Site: brandenburg
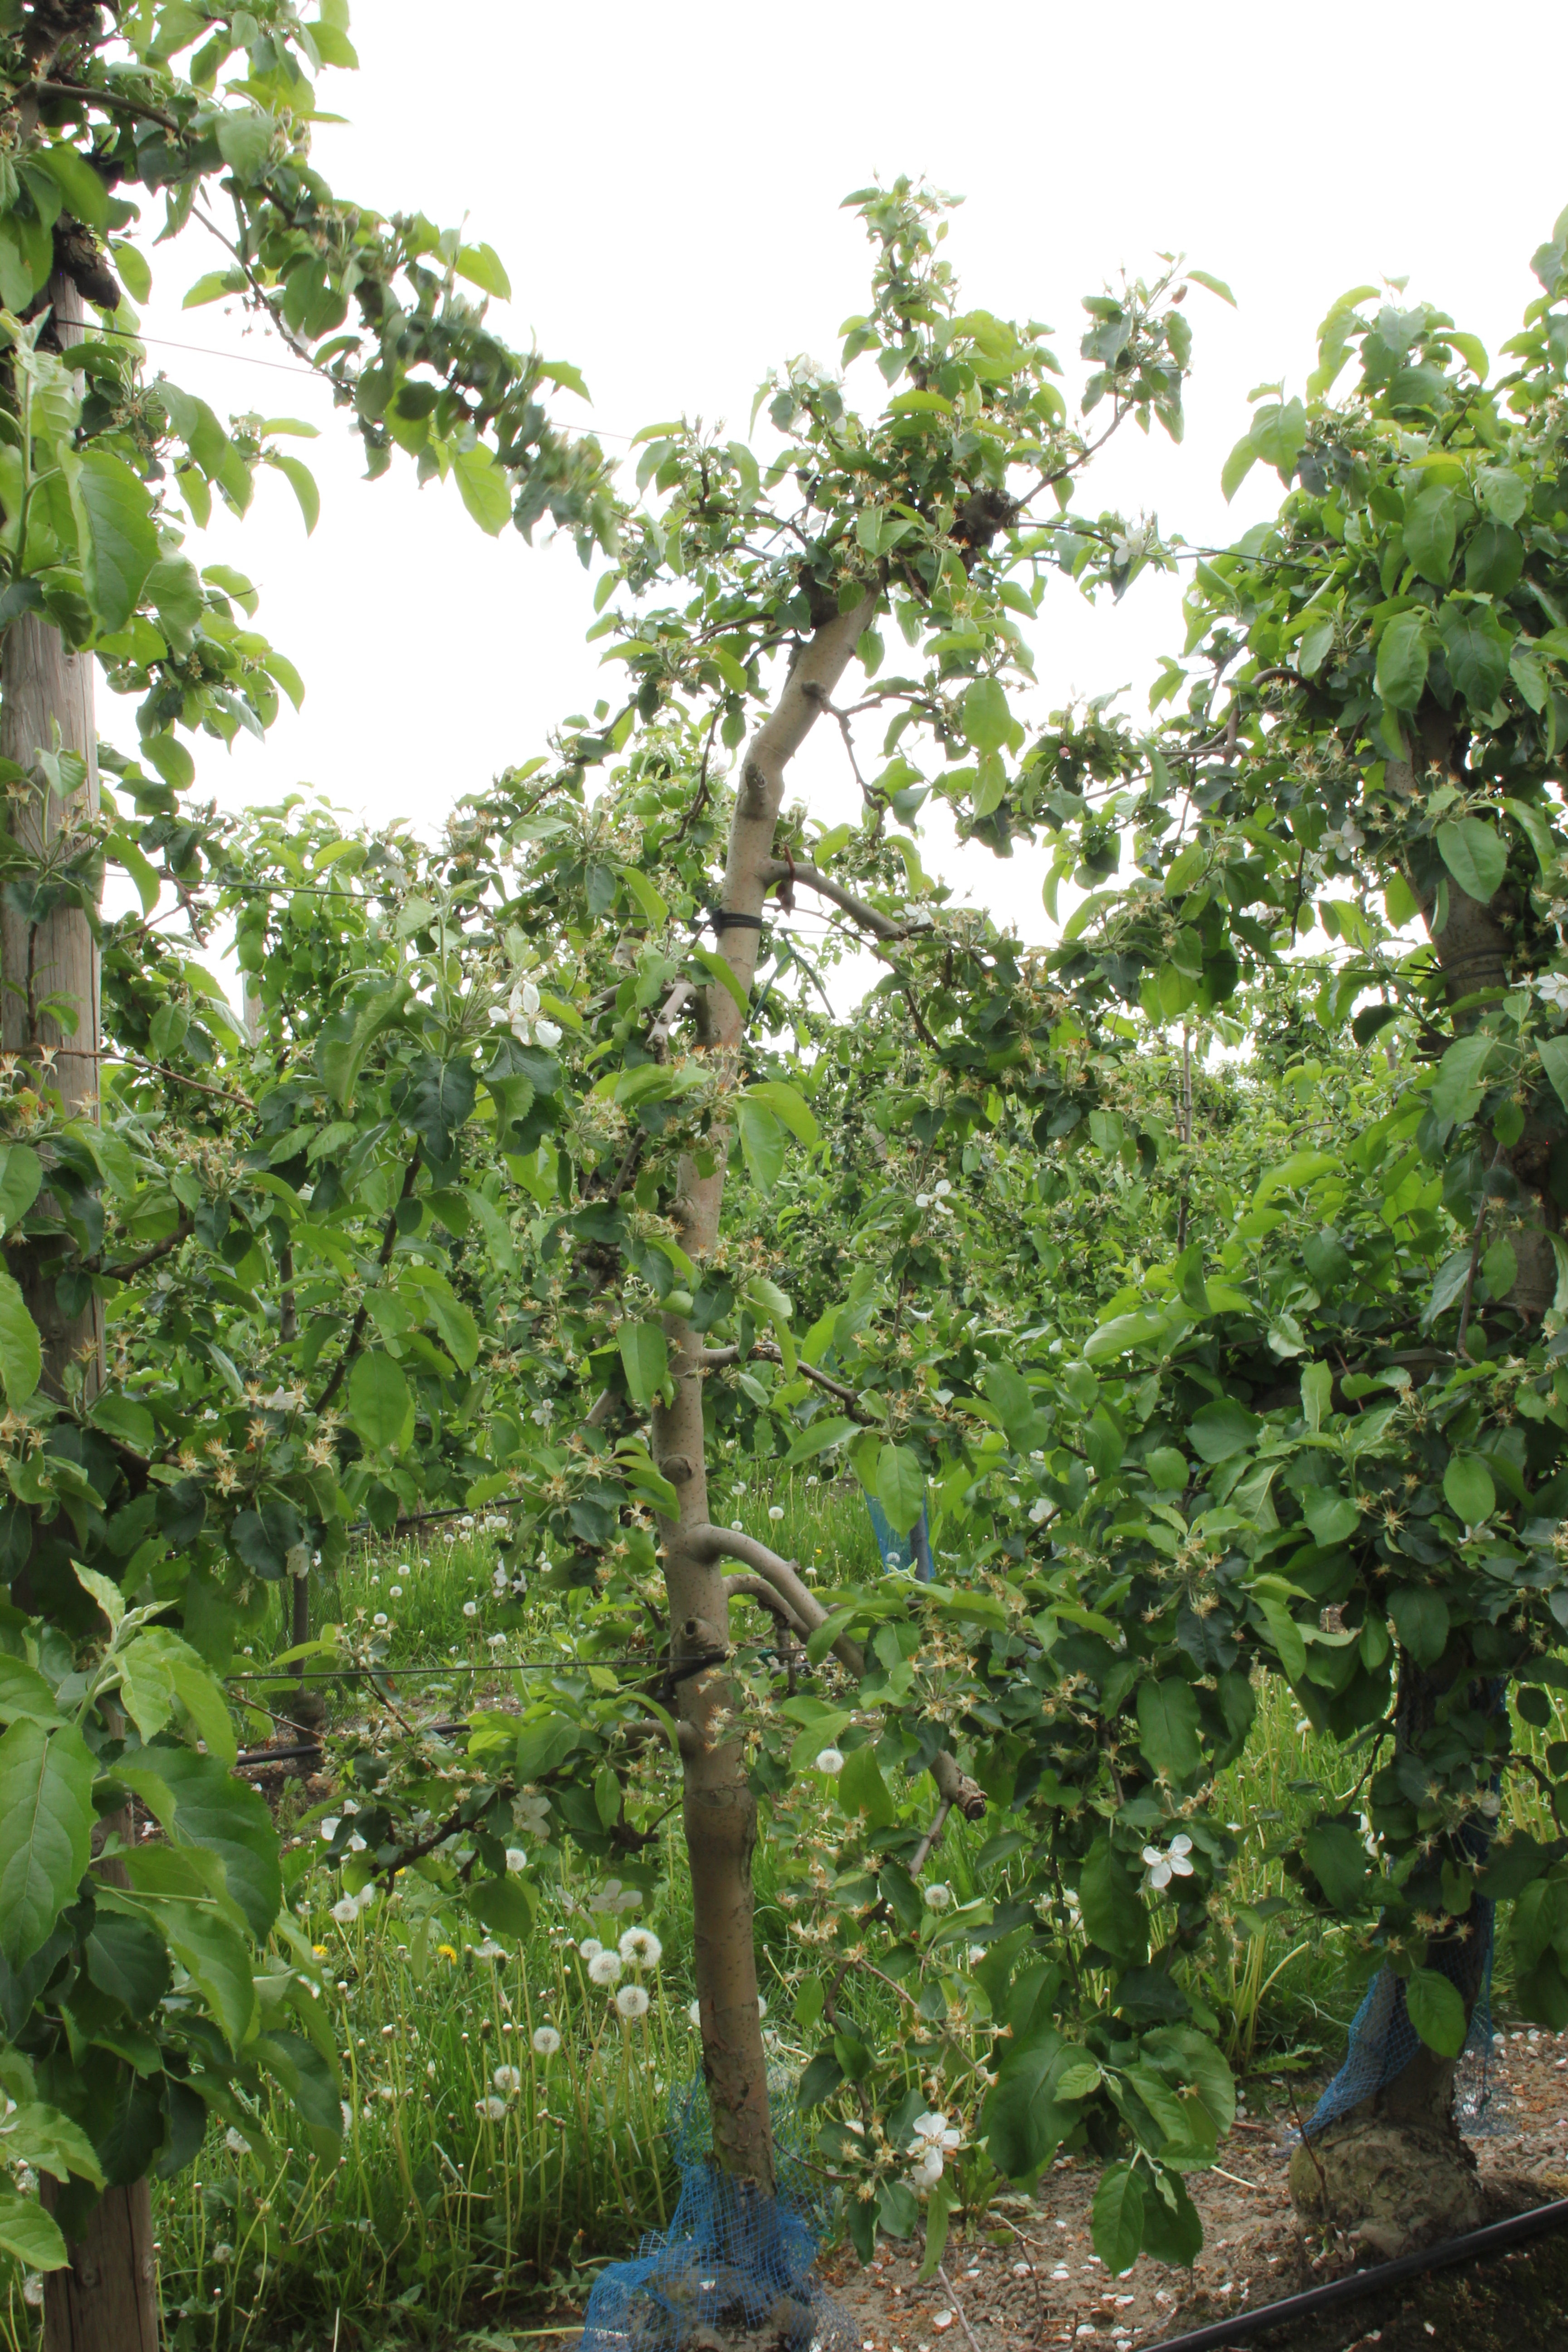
Growth stage (BBCH 67): Flowering